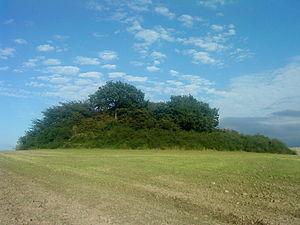
Dans le domaine de l'écologie du paysage ou de la biogéographie, la notion d’insularisation écopaysagère décrit l’isolement physique ou génétique d’une population ou d’un groupe de populations sur un territoire et/ou l'isolement d'un habitat spécifique dans son contexte.